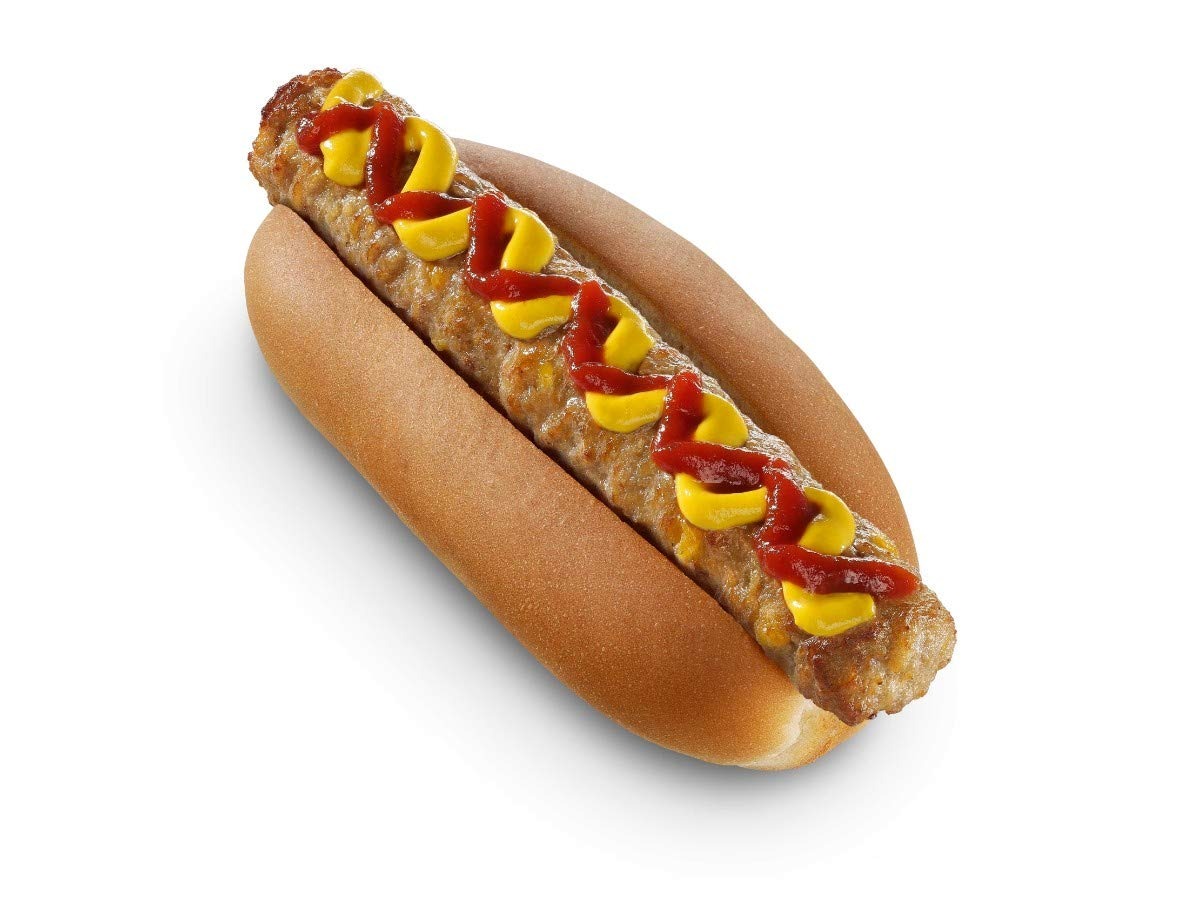
Item Name: RollerBite Cheeseburger, 2.5 Ounce -- 40 per case.
Bullet Point: Ships frozen, CANNOT be cancelled after being processed.
Product Description: RollerBite Cheeseburger, 2.5 Ounce -- 40 per case. Warmed on the roller grill and served in a hot dog bun, RollerBites are our famous burgers that consumers eat like hot dogs. RollerBites have achieved legendary status with consumers and helped c-store operators drive growth in the hand-held snack and meal solutions category. RollerBites are made with 100% USDA-inspected meat, blended with our special spices and real cheeses and then flamed grilled to perfection. They are available in wide variety of delicious flavors, from Original All-Beef to Jalapeno Cheeseburger and Breakfast Sausage, Egg & Cheese.
Value: 40.0
Unit: Count

Price: 69.99